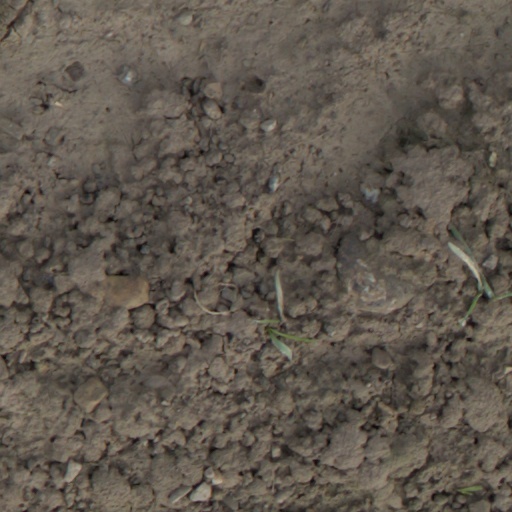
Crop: wheat